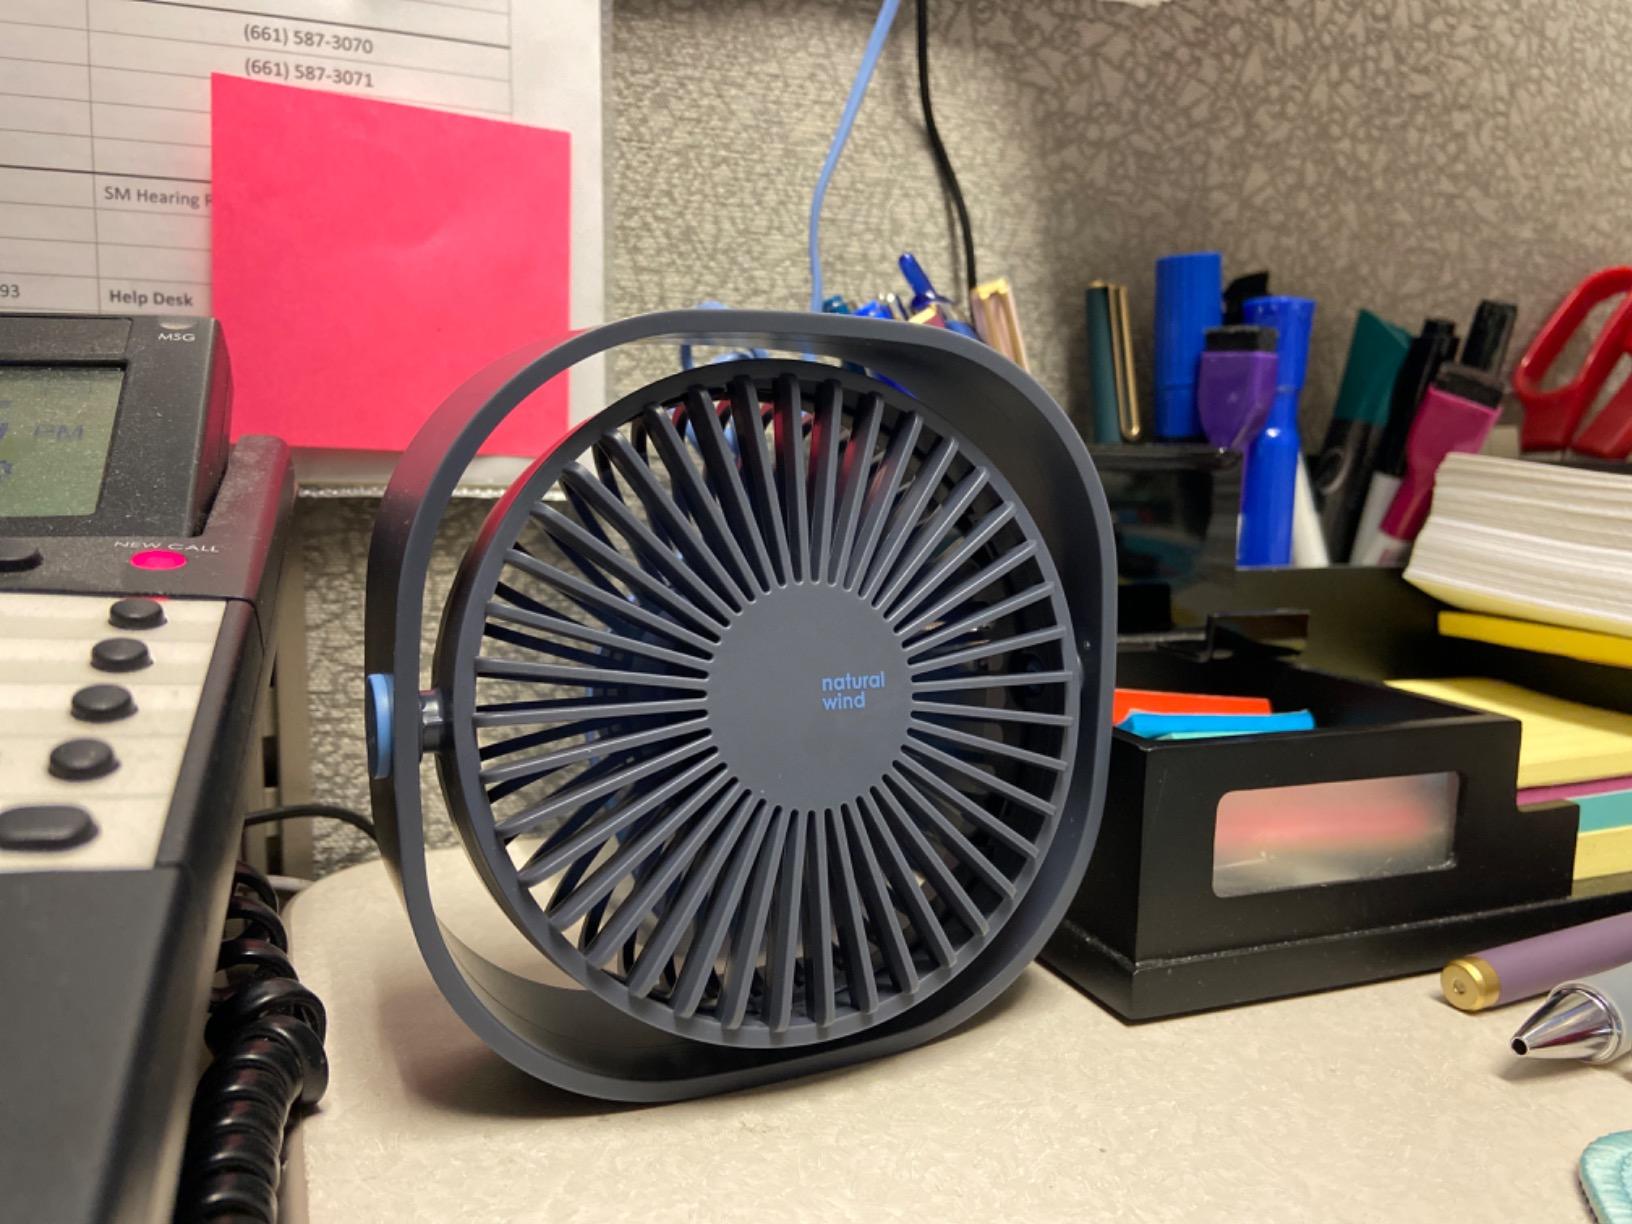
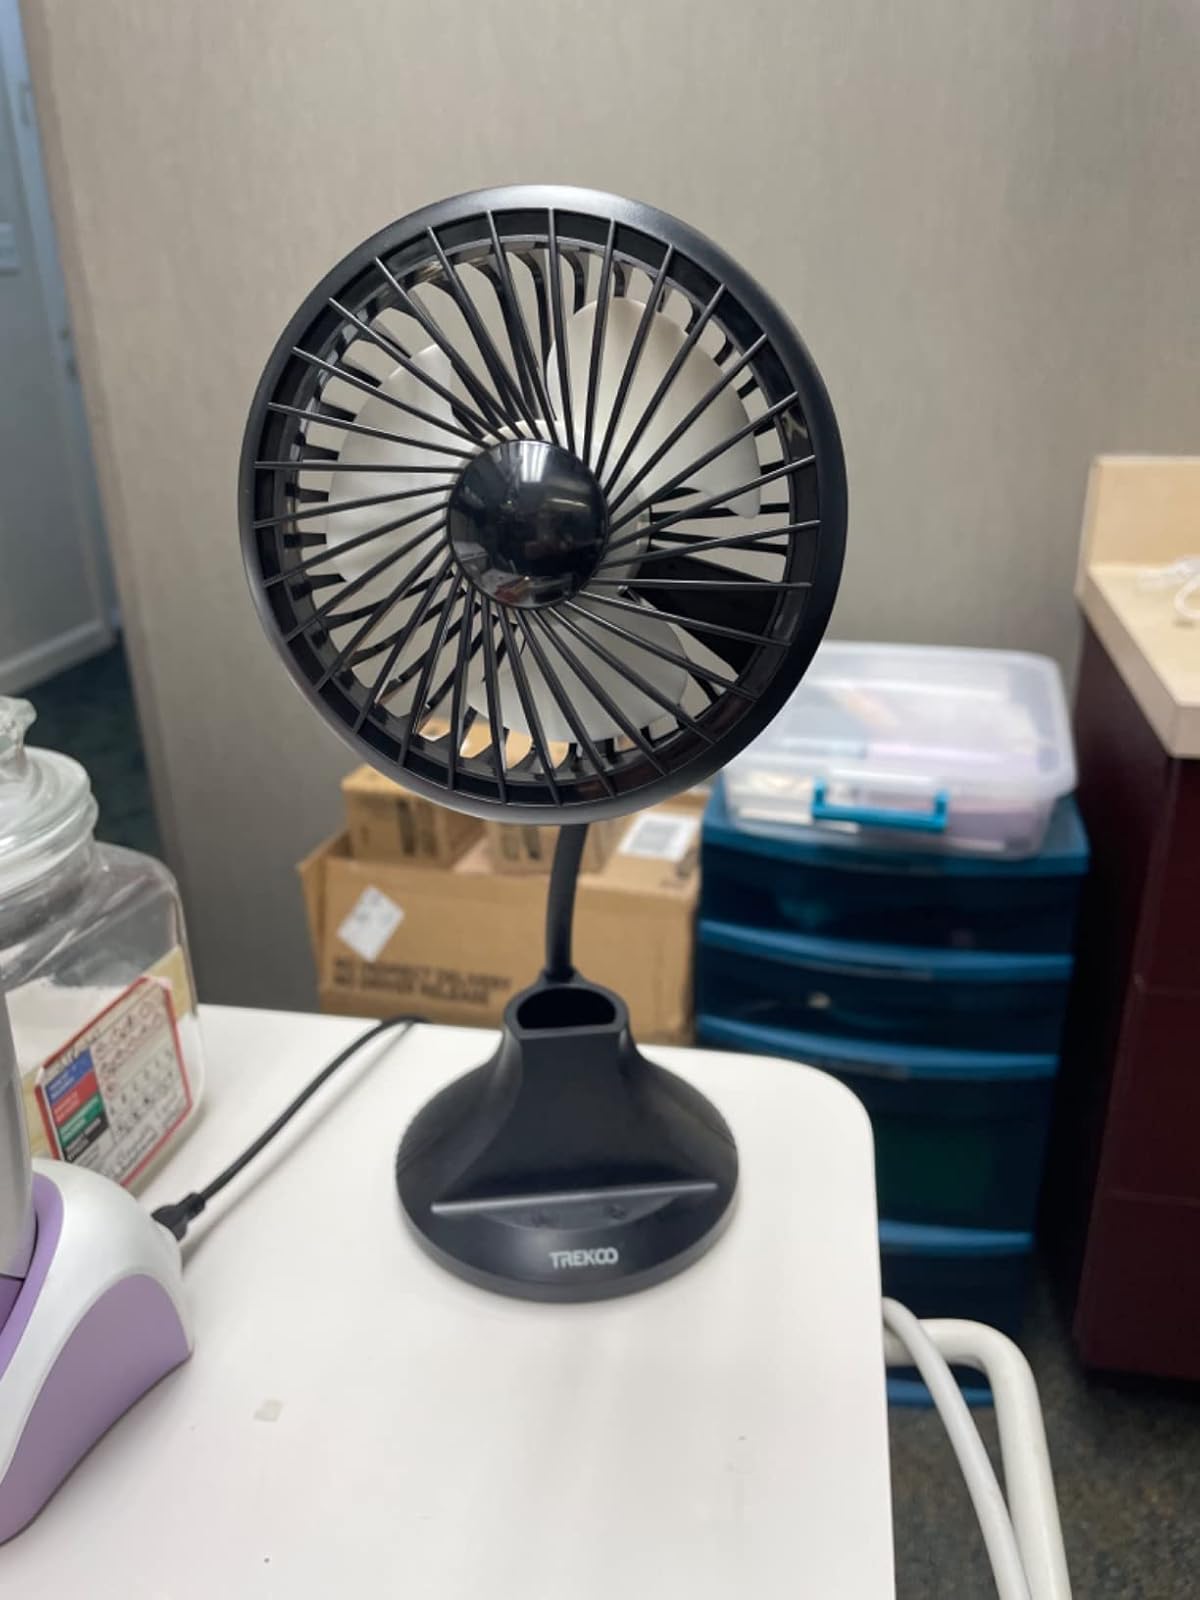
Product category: fan
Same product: no